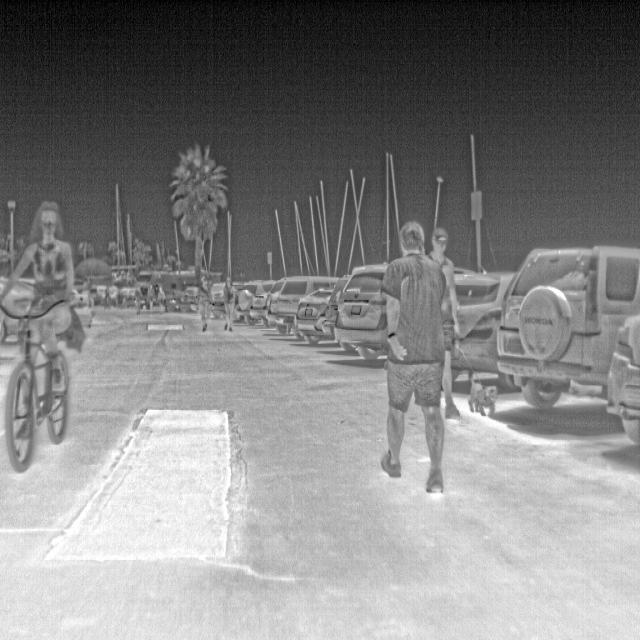
Detected objects:
label: person
label: person
label: person
label: person
label: person
label: person
label: person
label: person